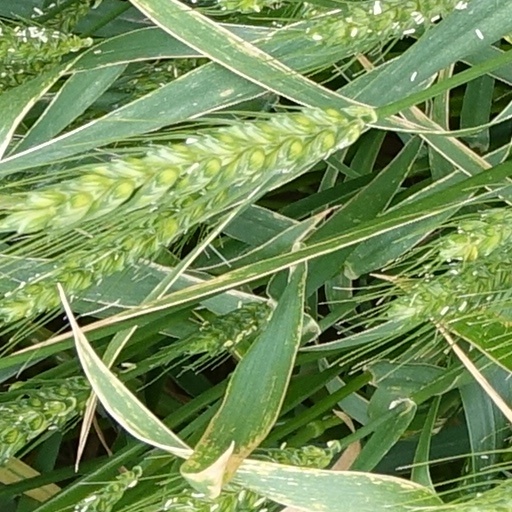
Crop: wheat